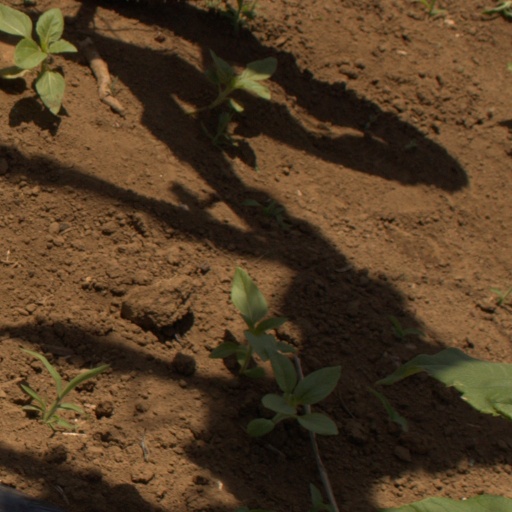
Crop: Jerusalem artichoke